Barcroft Capel Boake

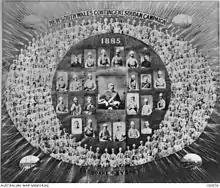
N.S.W Contingent Mosaic, 1885

In 1885, the greatest mosaic of the nineteenth century was made by Barcroft Capel Boake. The mosaic was after the return from war in Sudan, of the New South Wales Contingent. Portraits of the men of war were placed and stuck onto a black and gilt banner. The photographs of the men were arranged in a swirl around the main expedition leaders. Some say they resemble the rings of Saturn. The mosaic measured 175 centimetres tall by 200 centimetres wide. This was the finest hour in Boake's career as a photographer.